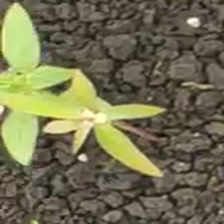
Weed species: Moti_dudhi(Euphorbia_geneculata_L)